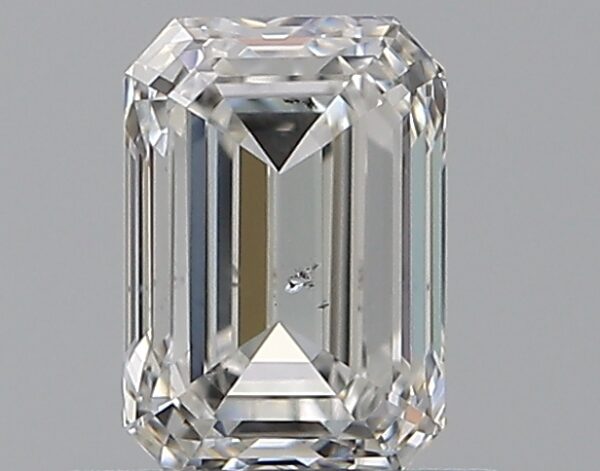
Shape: emerald
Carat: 0.77
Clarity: SI2
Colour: F
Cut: EX
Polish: EX
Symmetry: VG
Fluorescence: N
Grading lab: GIA
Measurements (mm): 6.05 x 4.19 x 2.87